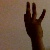
The image shows a hand gesture representing the number 9 in Indian Sign Language.